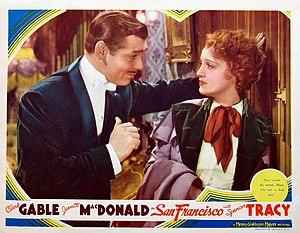
San Francisco est un film musical américain de W. S. Van Dyke sorti en 1936.